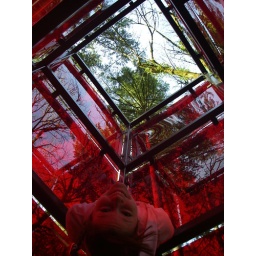
Gettin' crazy in the red box